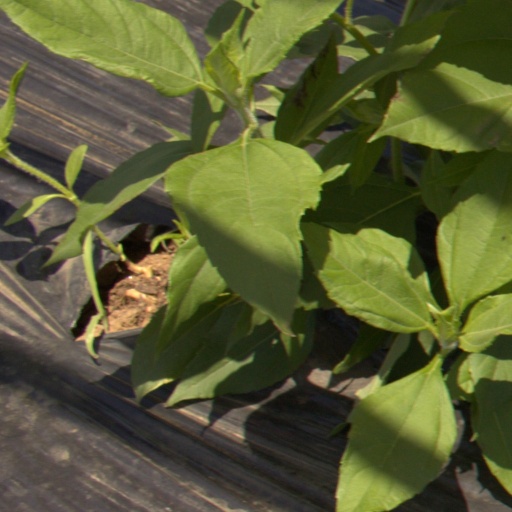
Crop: Jerusalem artichoke